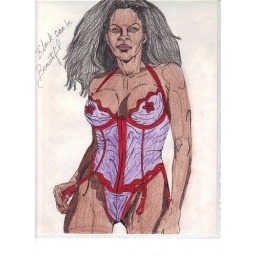
this is asexy black girl in her nitie to tease you before she pleases you please leave comment